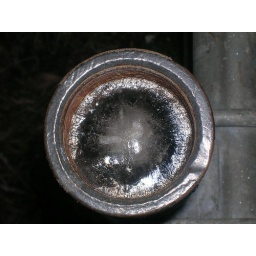
frozen water in a pole which formed part of a stile